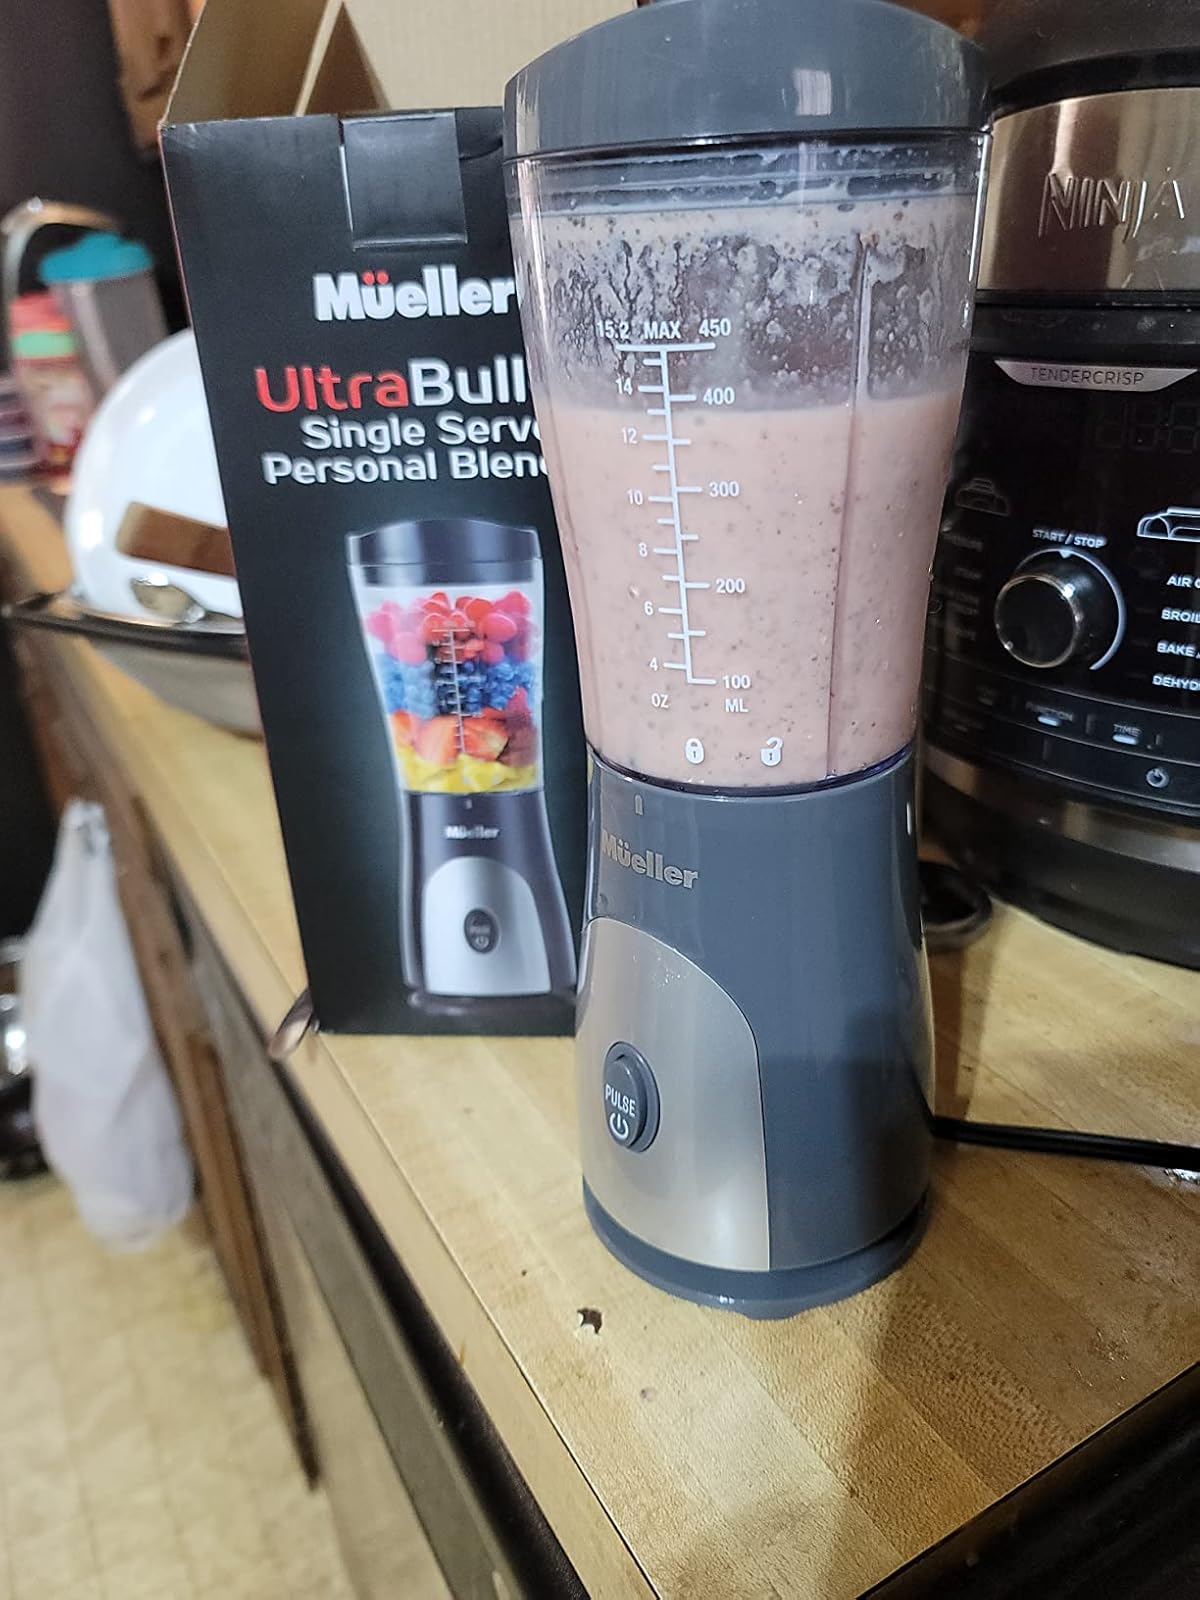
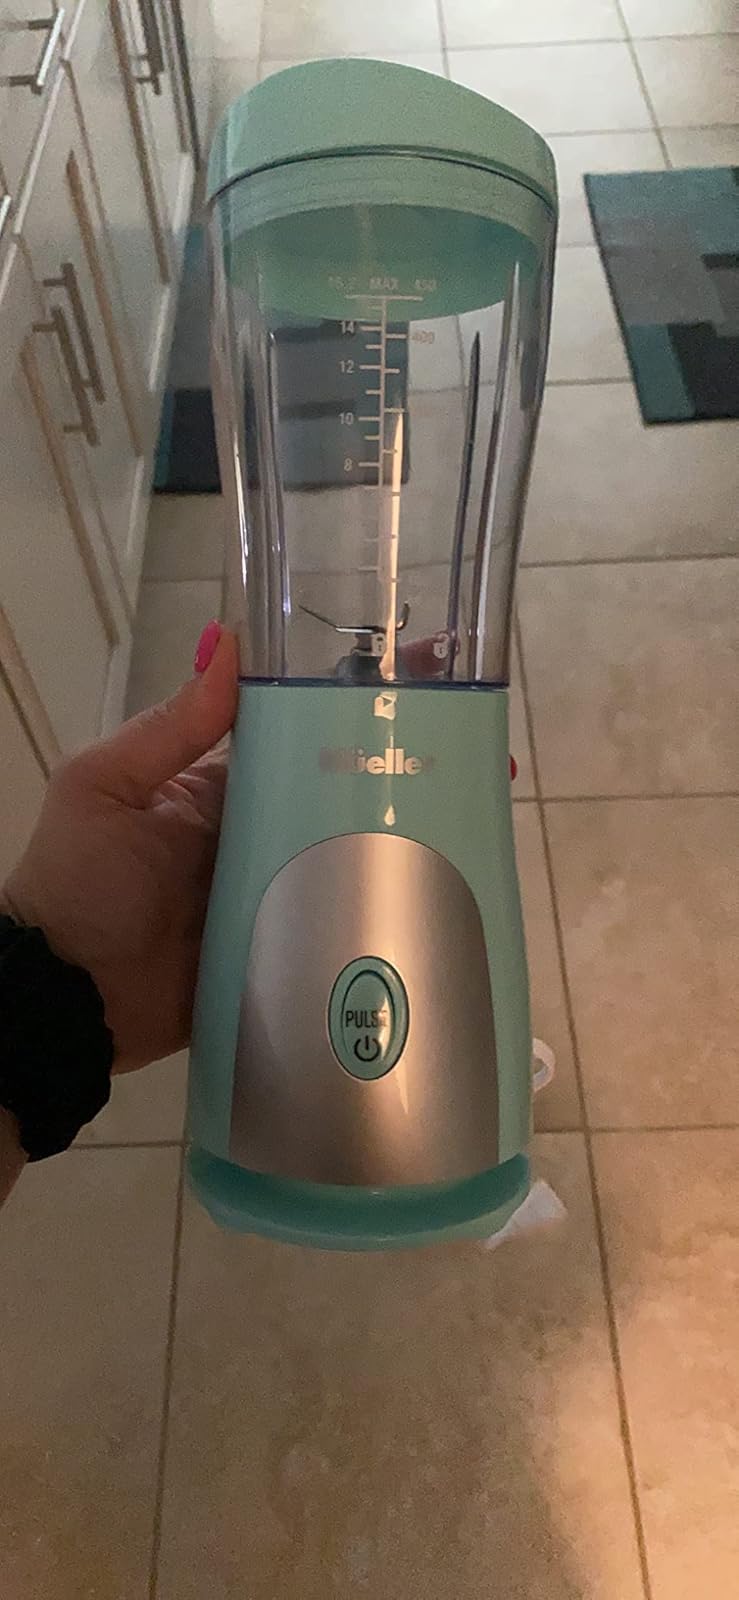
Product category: items_blender
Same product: no